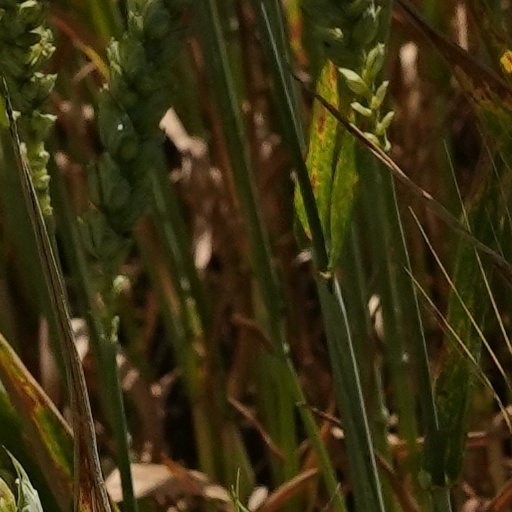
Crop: wheat